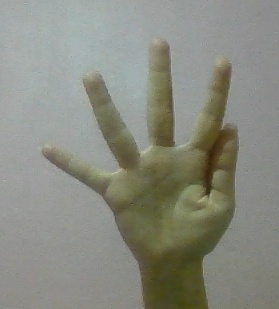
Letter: sheen